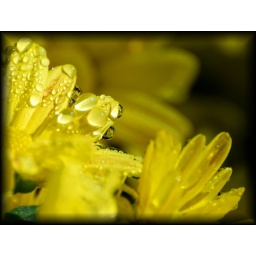
Finally, and quite by accident, I managed to get a flower refracted in a water droplet. Not perfect yet, but...finally!